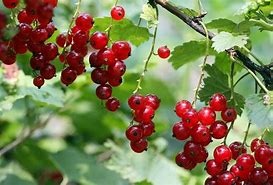
Label: redcurrant